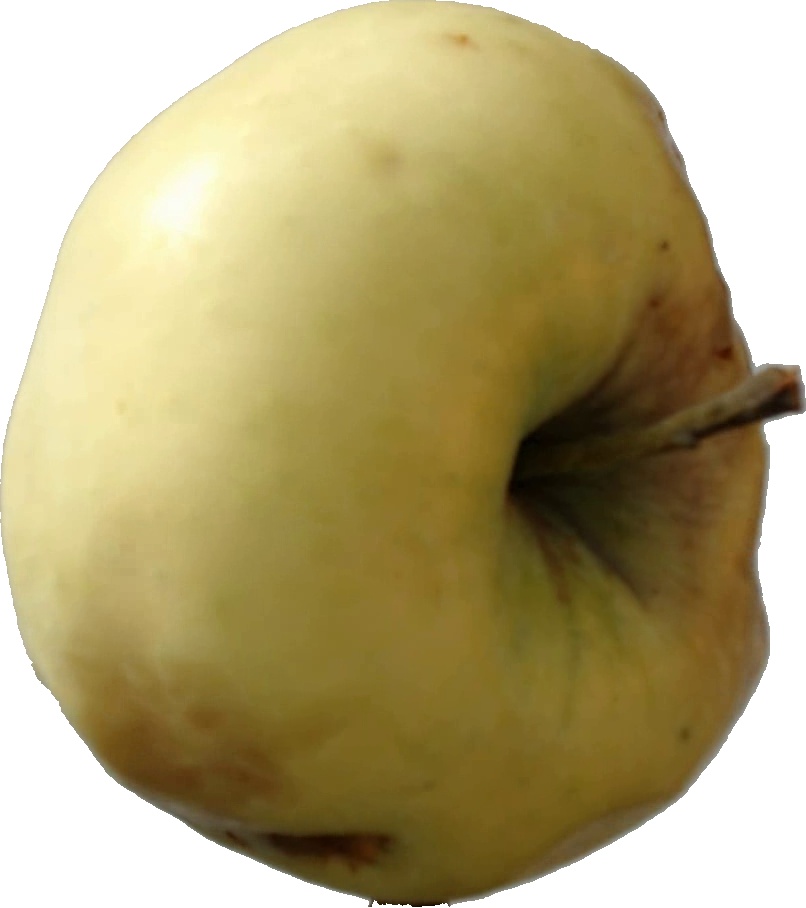
Label: apple_hit_1